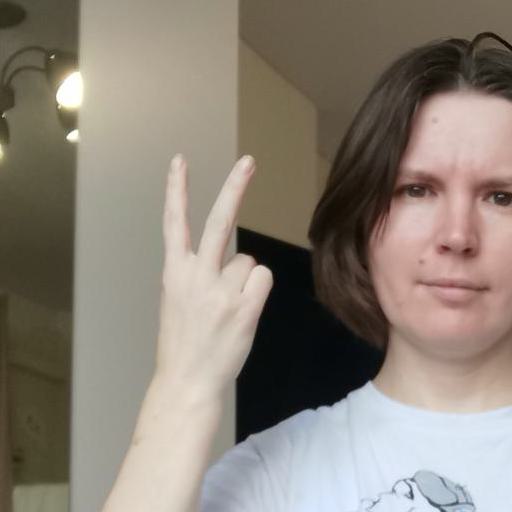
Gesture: peace_inverted